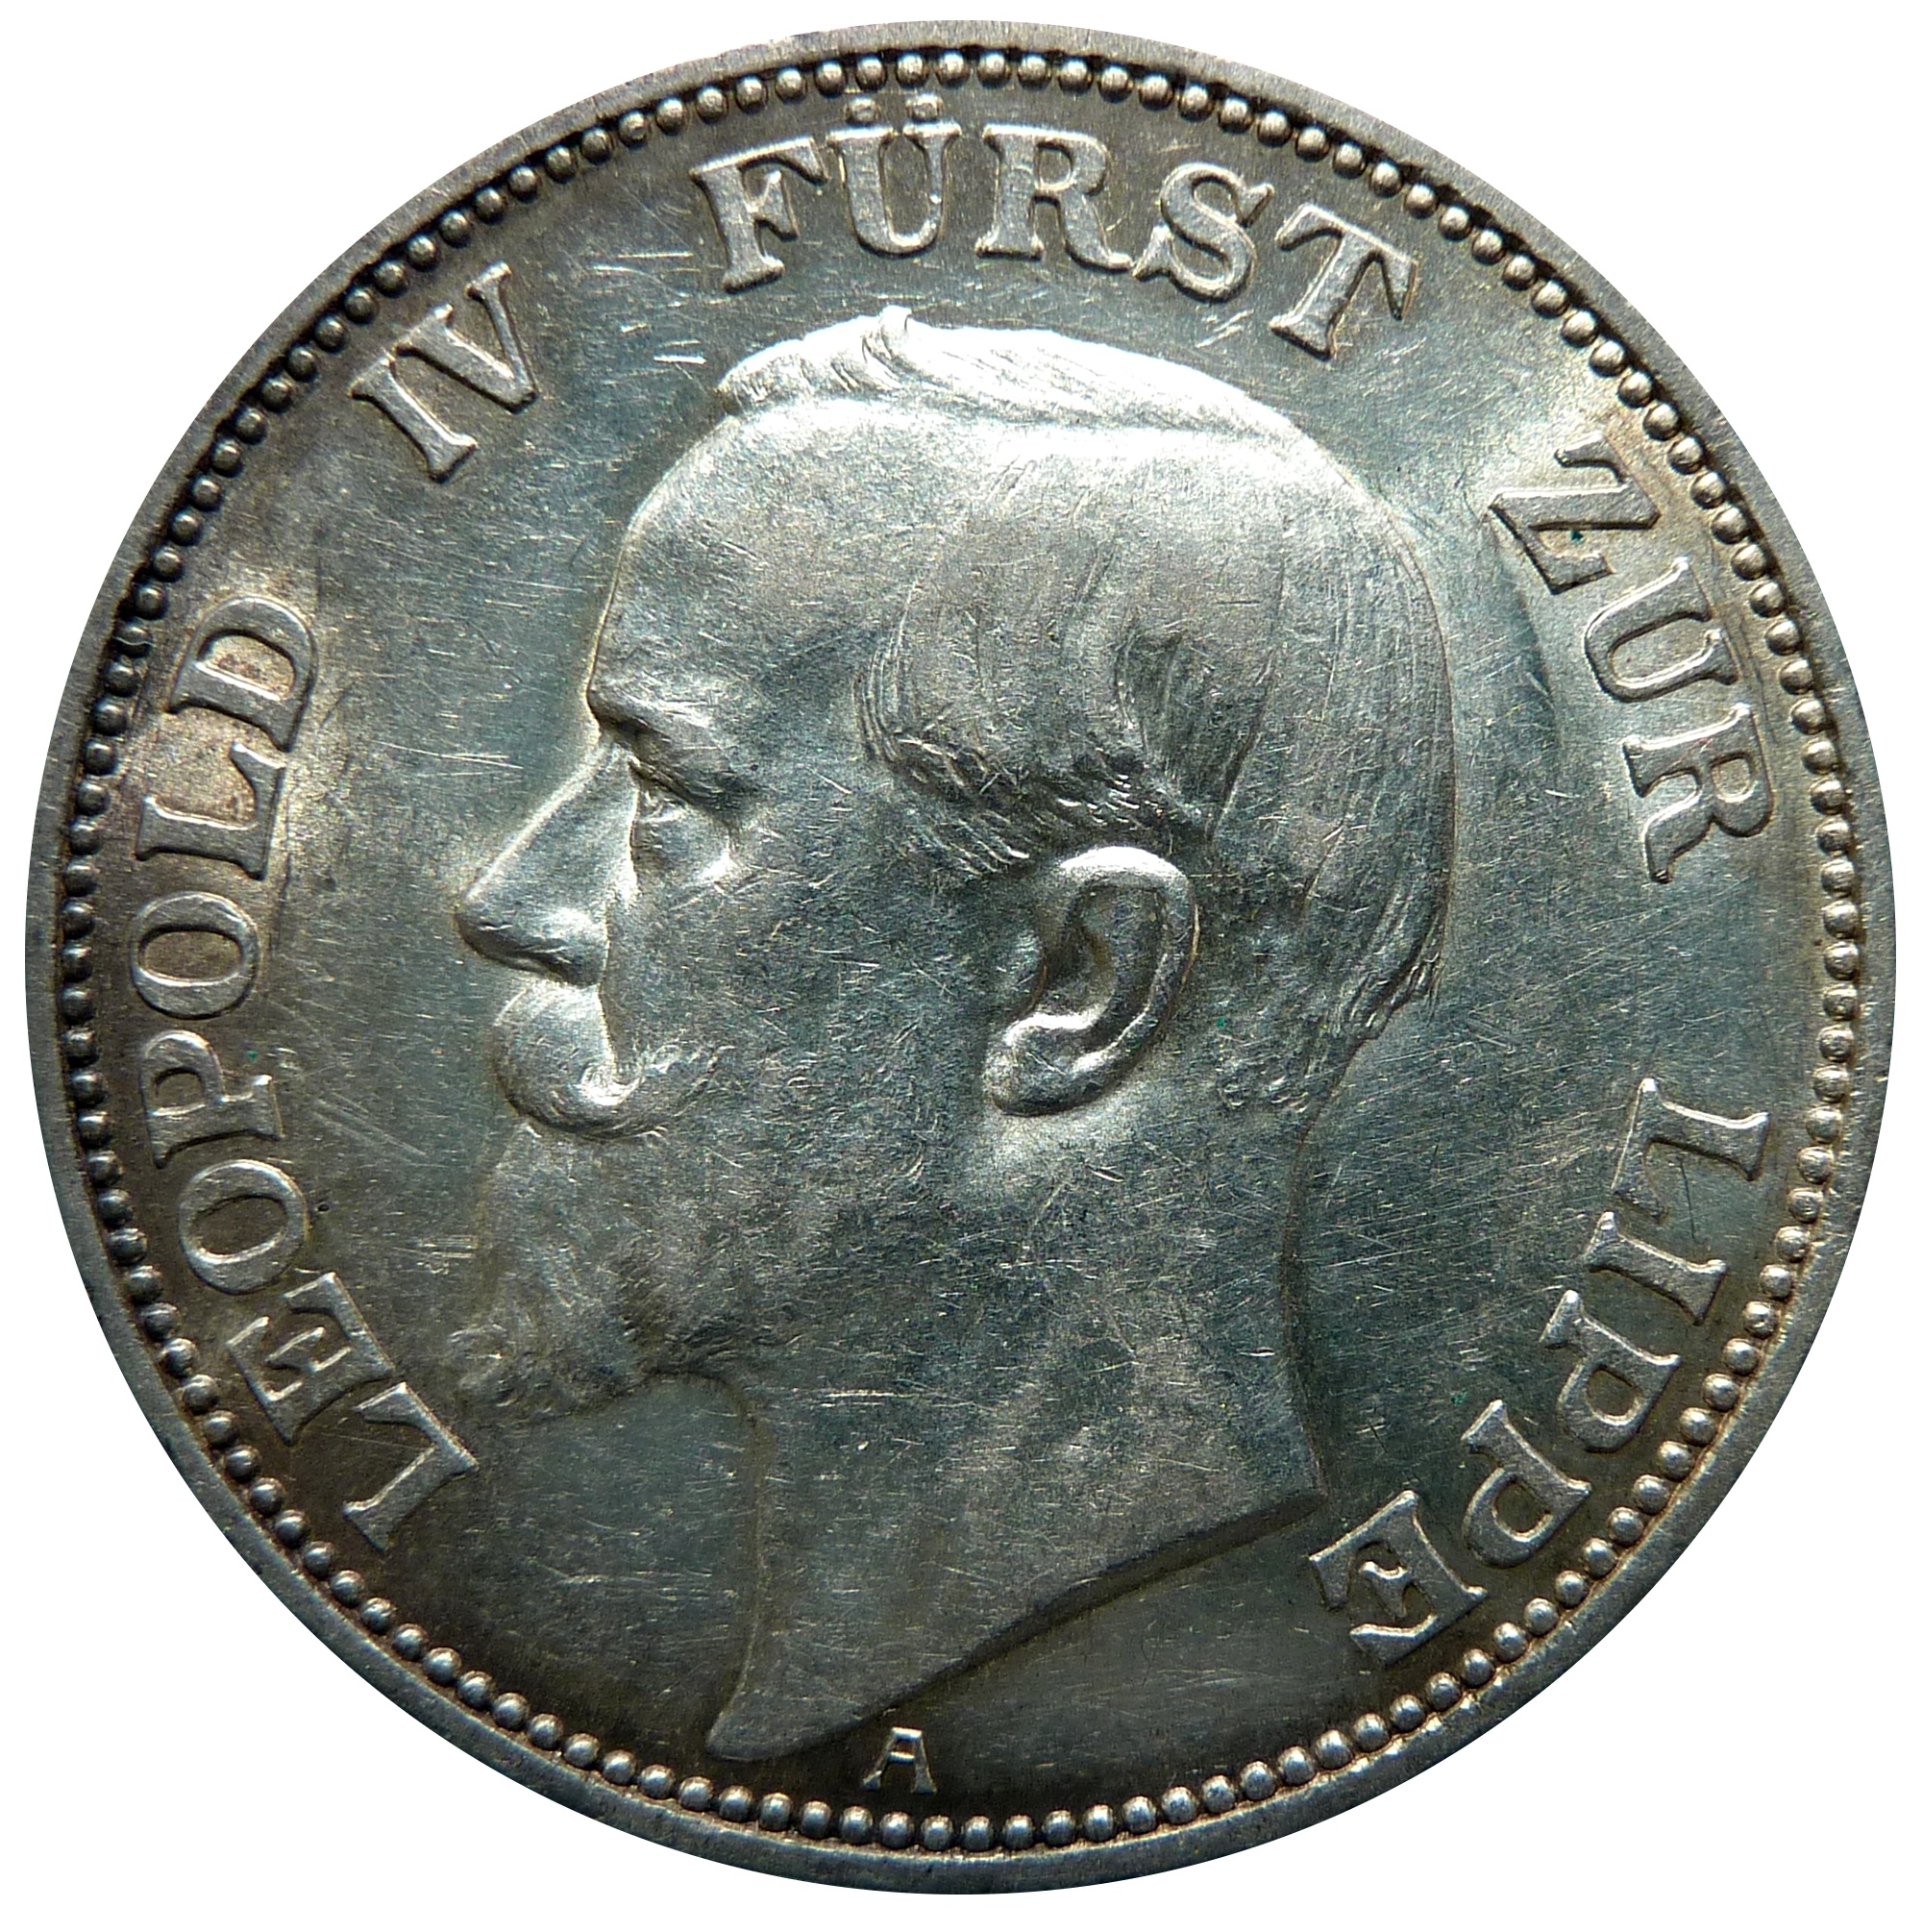
symbol, metal, money, cash, face, currency, coin, bronze, quarter, finance, exchange, commemorative